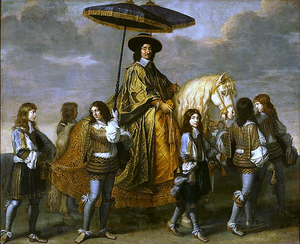
Pierre Séguier, premier magistrat du royaume, fut le principal protecteur de Le Brun pendant sa jeunesse. Ce portrait fut sans doute peint dans le contexte de l’Entrée royale de Louis XIV et de Marie-Thérèse à Paris, le 26 août 1660, après leur mariage à Saint-Jean-de-Luz le 9 juin de la même année.
Boris Porchnev, né en 1905 et mort en 1972, est un historien soviétique, connu pour ses travaux sur les révoltes populaires dans la France d'Ancien Régime, menés notamment à partir des archives du fonds Séguier.
Le château de Chèreperrine est situé dans la commune d'Origny-le-Roux, dans le département de l'Orne, en région Normandie. Sa construction remonte à l'année 1704. Il est inscrit, depuis le 21 novembre 1989, au titre des monuments historiques. En partie détruit par un incendie en 1924, il a été amputé d'un tiers de sa largeur et de son étage sous toiture. Il a conservé sa cour d'honneur délimitée par des douves sèches, ses dépendances dont l'une héberge la chapelle privée, sa glacière et son parc de 30 hectares.